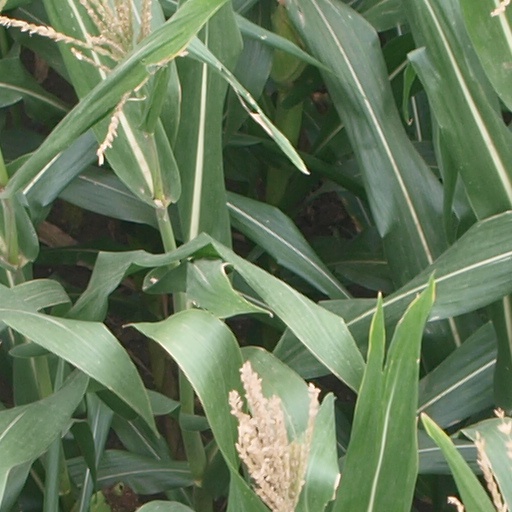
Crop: maize; corn